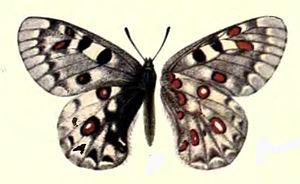
Parnassius jacquemontii est une espèce d'insectes lépidoptères de la famille des Papilionidae, de la sous-famille des Parnassiinae et du genre Parnassius.